Downing Point Battery

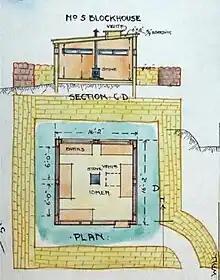
War Office plan (1916) showing the design of Blockhouse No.5 as installed at Downing Point Battery

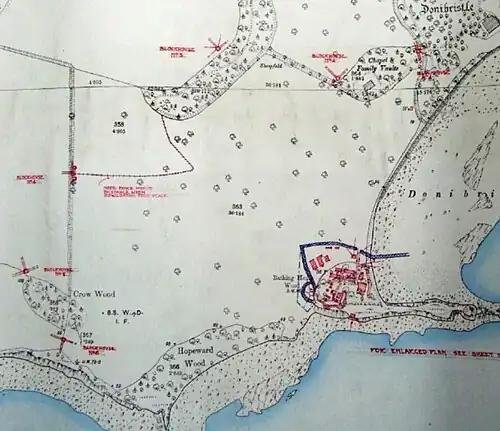
Downing Point Battery site plan dated 1916 showing the ring of defensive blockhouses, wire fence and barbed wire entanglements.

The battery was manned by men of the Forth Royal Garrison Artillery and Royal Engineers.